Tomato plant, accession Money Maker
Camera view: vertical (180 deg); turntable rotation: 300 degrees
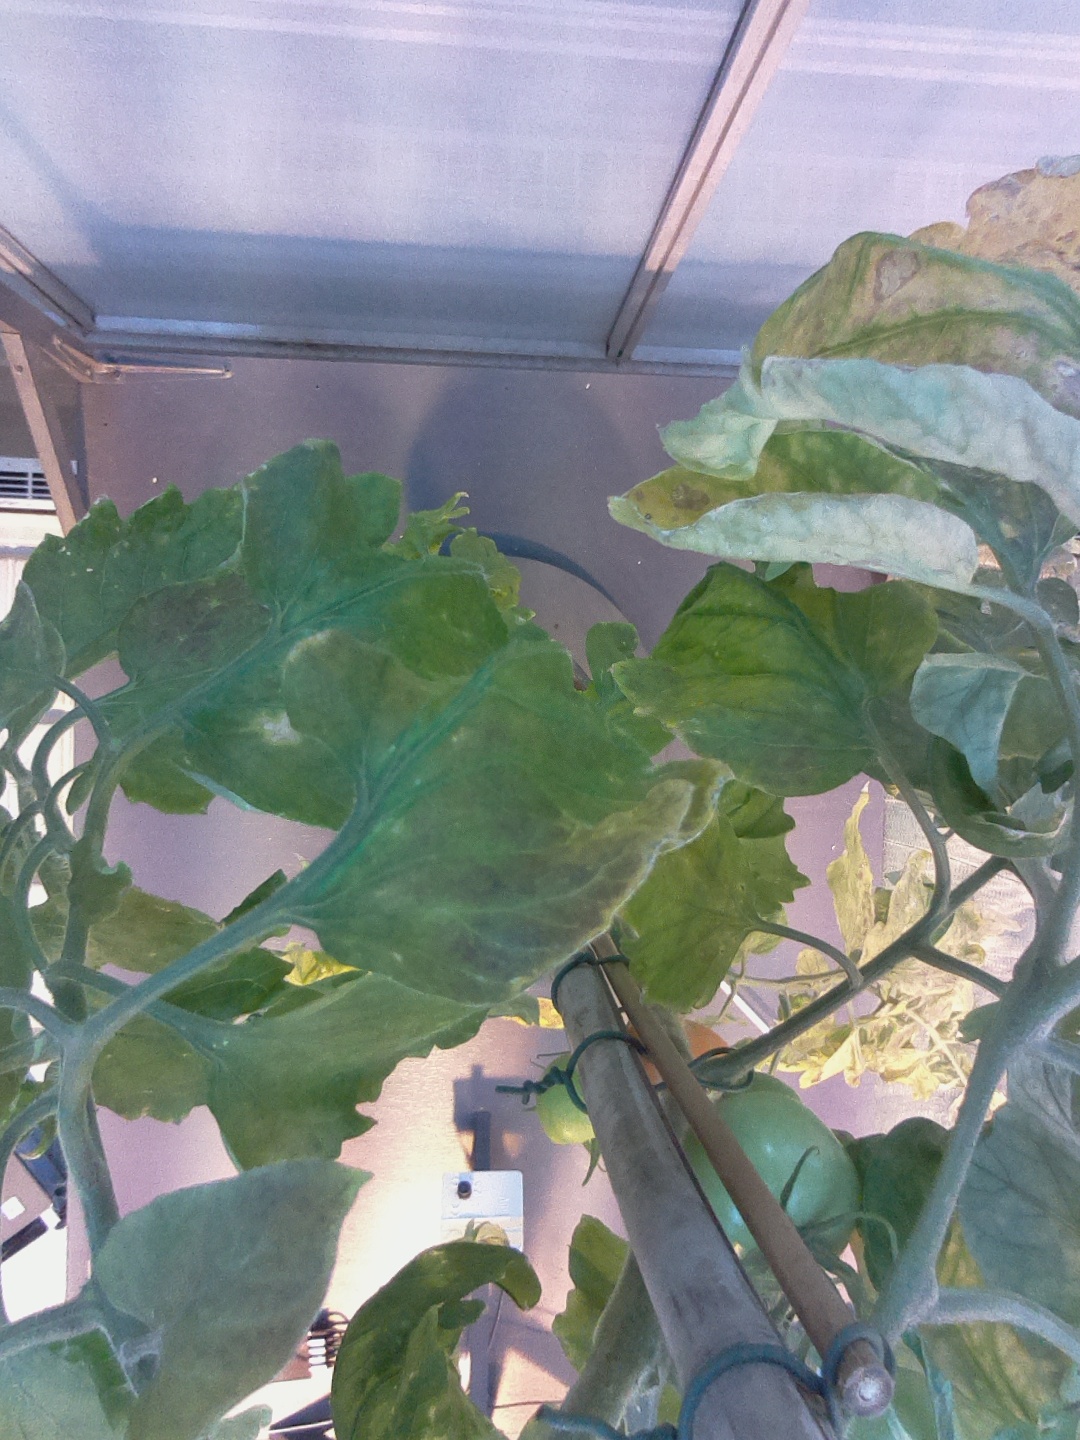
BBCH growth stage 80: fruits start showing typical ripe color (orange -> red)